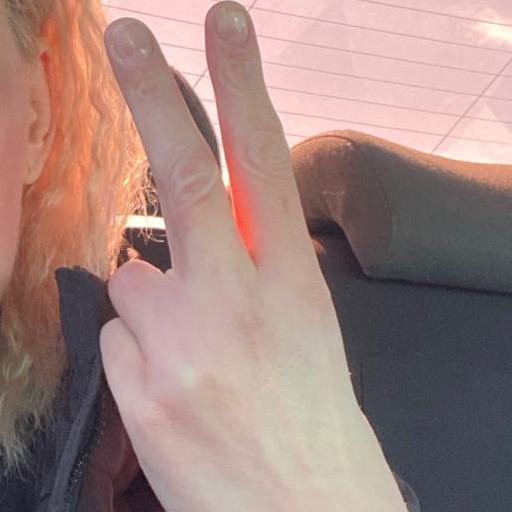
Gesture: peace_inverted